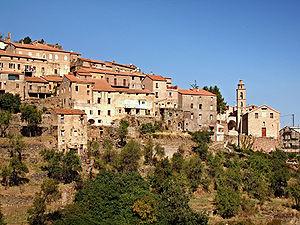
Castifao est une commune française située dans la circonscription départementale de la Haute-Corse et le territoire de la collectivité de Corse. Elle appartenait à la piève de Caccia.